Rick Wakeman

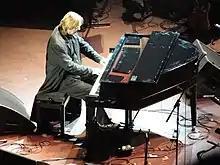
Wakeman performing at the Royal Albert Hall in aid of the Performing Right Society for Music Members' Benevolent Fund in 2009

In April 2002, Wakeman rejoined Yes for the fifth and final time, and said it took eight months to get the necessary paperwork to make it happen. The band toured worldwide with the Full Circle Tour and 35th Anniversary Tours, which ran from 2002 to 2004. Wakeman described the band's playing during his return: "It was far and away the best the band had ever been ... there was no staleness, there was a lot of freshness." The only new studio material worked on during this time were bonus tracks on "". After the 2004 tour Yes entered a four-year hiatus, during which Wakeman retired from large scale tours following ongoing health problems. When the band regrouped in 2008, Wakeman's son Oliver replaced him on keyboards.